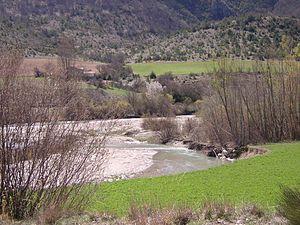
La Méouge est une rivière du Sud-Est de la France qui prend sa source dans la Drôme sur la commune de Barret-de-Lioure et traverse les Hautes-Alpes.
La dynamique fluviale, ou géodynamique fluviale, étudie l'évolution géomorphologique des cours d'eau. Elle est pluridisciplinaire, empruntant des éléments de méthode et de diagnostic à la géographie physique, à la géologie, à la sédimentologie, à l'hydraulique, à l’hydrologie, à la biologie et à l'écologie fluviale.